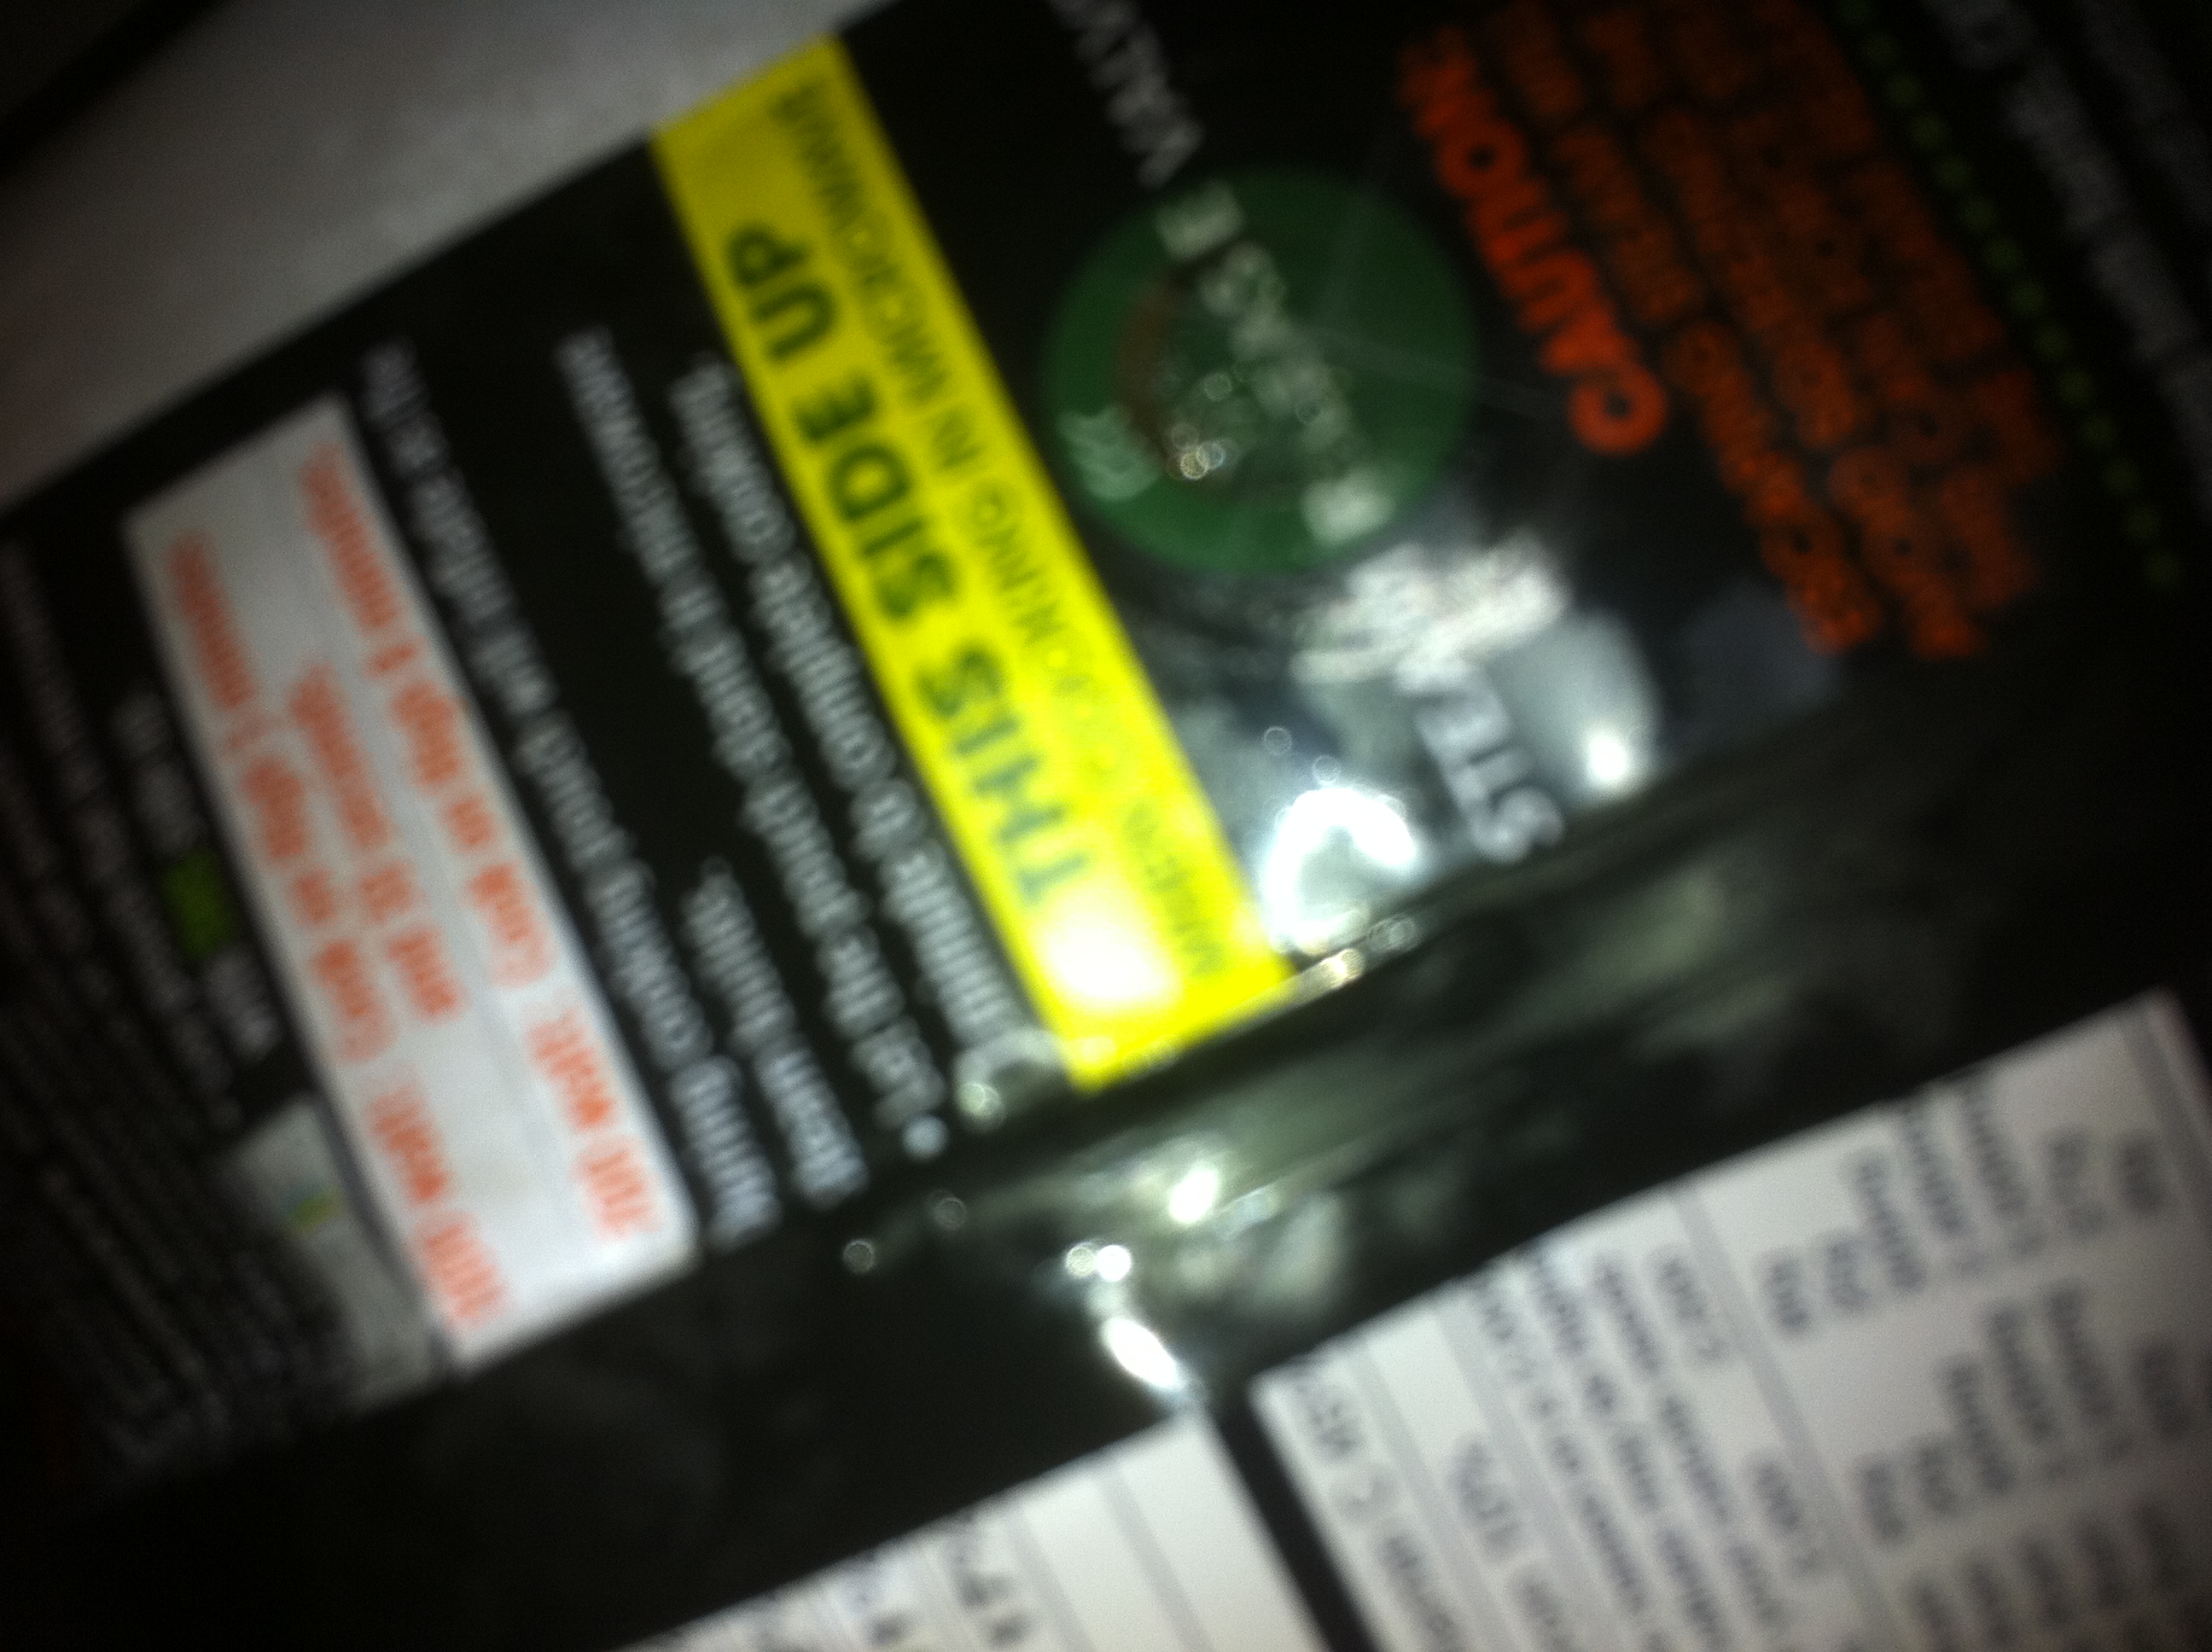Question: What is this?
Answer: unanswerable